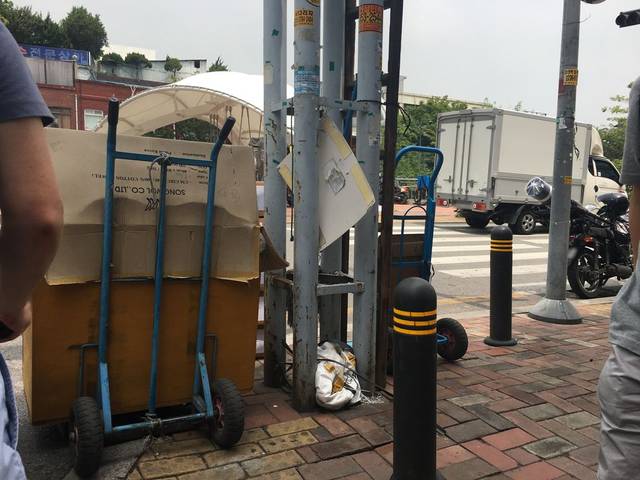
Region: South Korea
Coordinates: 37.569, 127.0